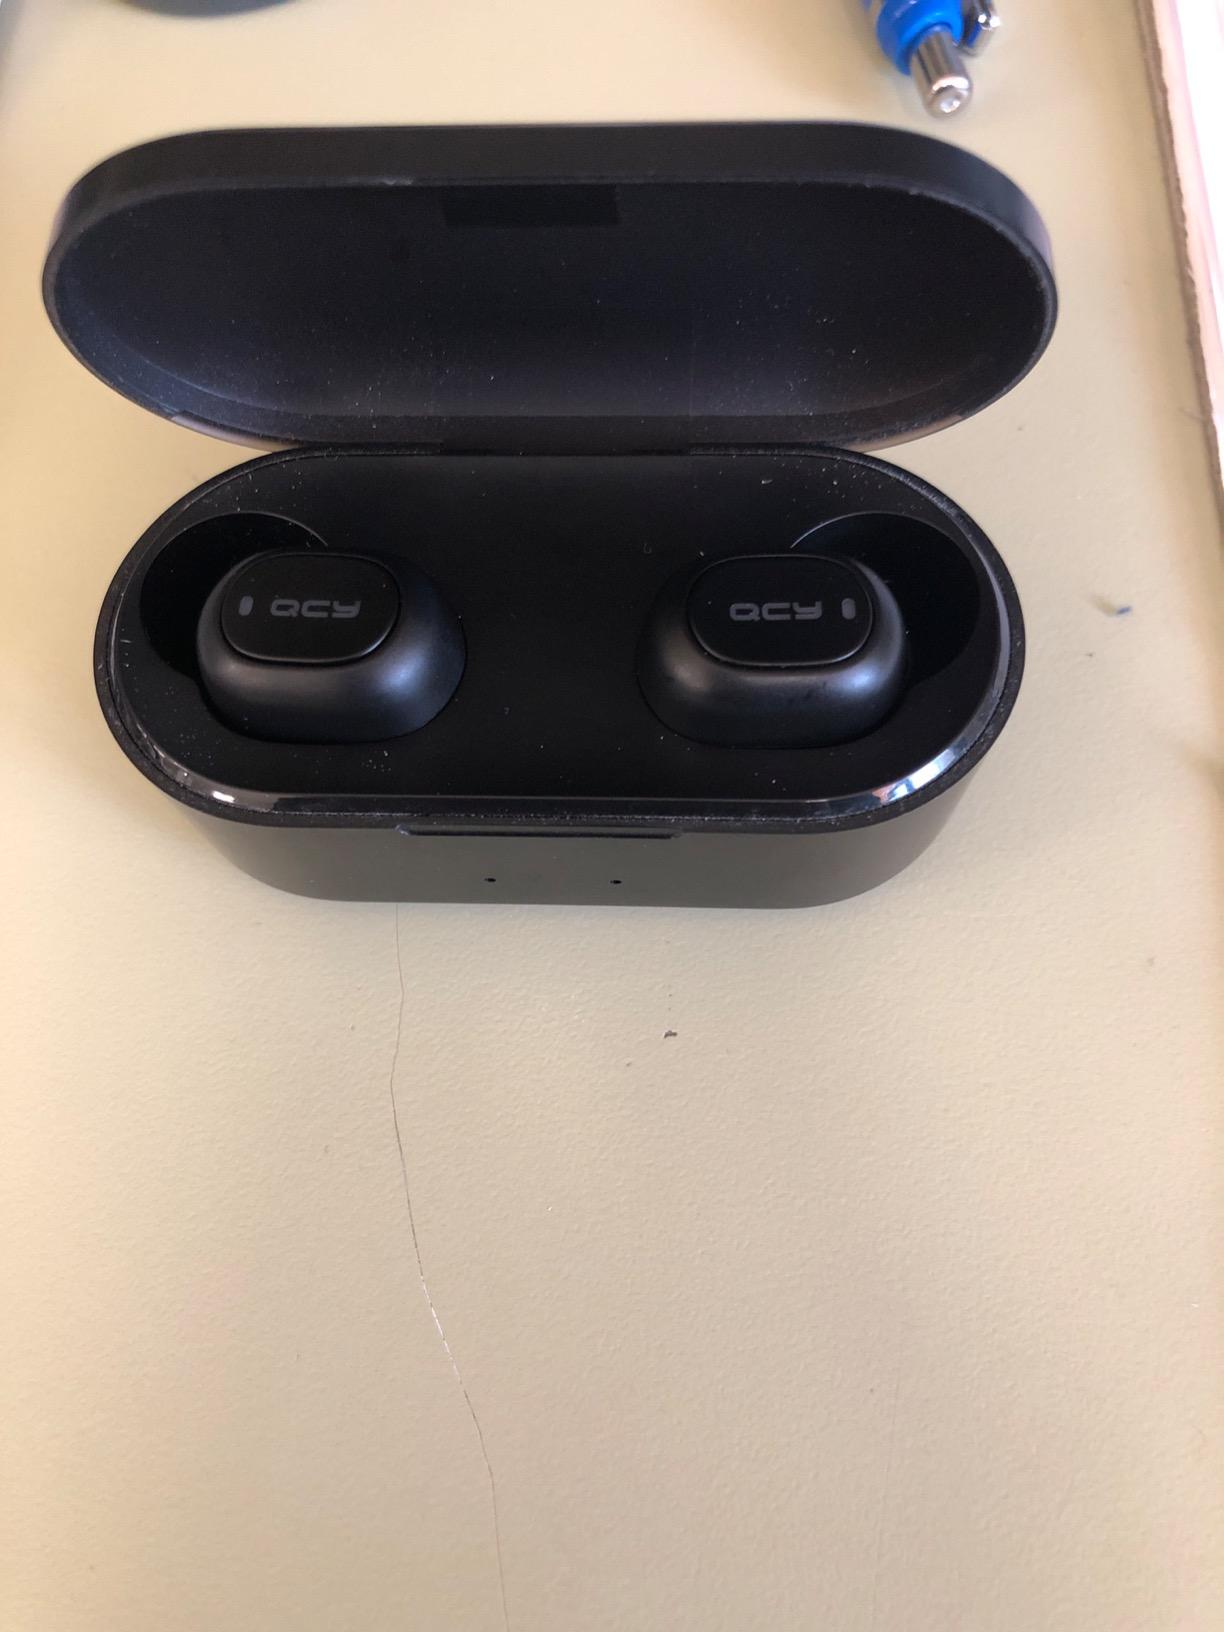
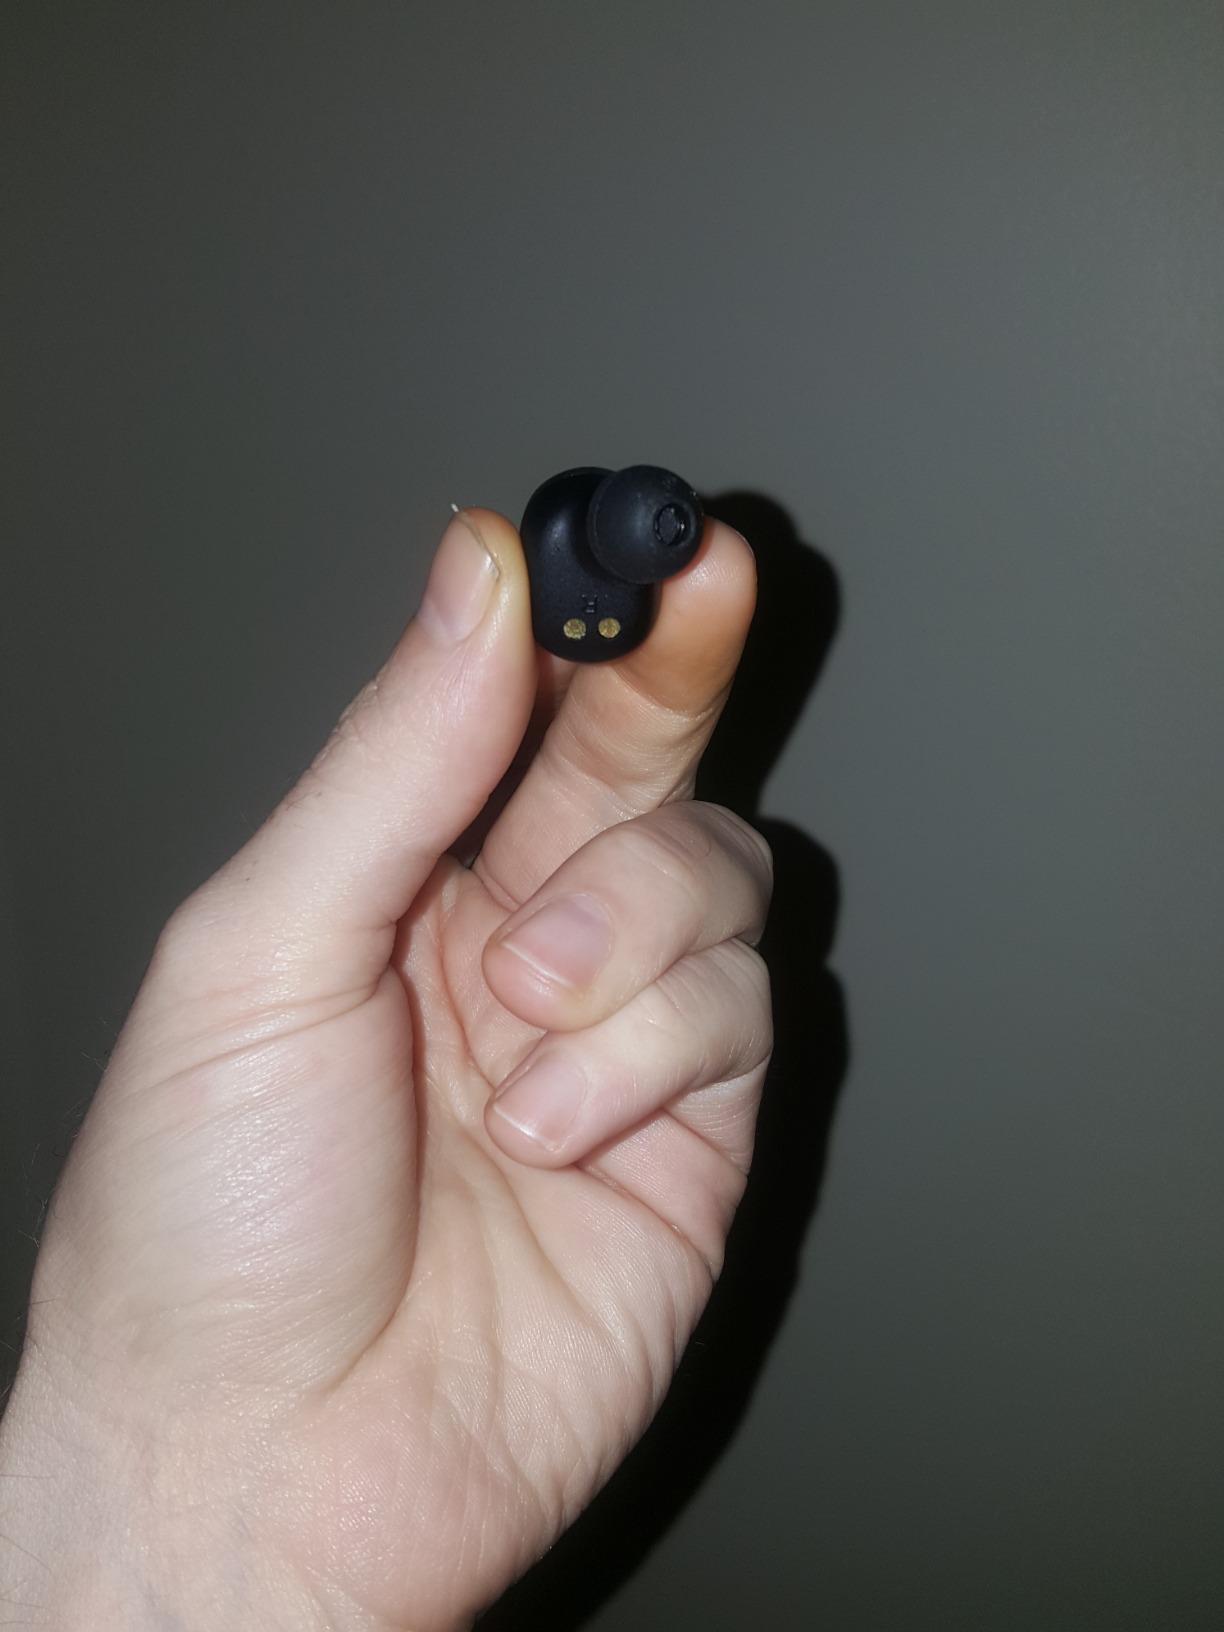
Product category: earbuds
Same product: no